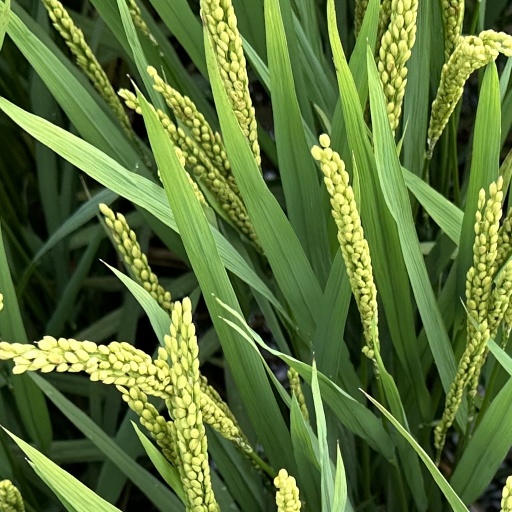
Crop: rice